John Treasure Jones

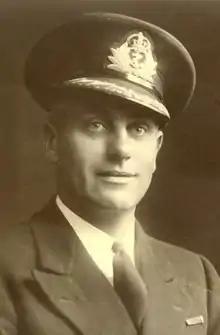
Jones as a Commander RNR RD, 1943

From September 1939 he served as the Navigating Officer on the armed merchant cruiser "Laurentic" (formerly of the Cunard White Star Line). Initially their task was to patrol the waters between Iceland and the Faroe Islands to prevent German supply shipping getting in and out of the North Sea. Later they were re-deployed into the Denmark Strait between Greenland and Iceland. On 4 November 1940, when returning to Liverpool from a patrol between Portugal and the Azores, "Laurentic" was torpedoed and sunk, 300 miles west of the Bloody Foreland in Ireland, with the loss of 49 lives. The 367 survivors were adrift for about six hours.